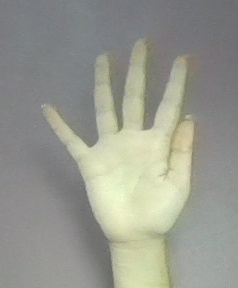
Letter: sheen